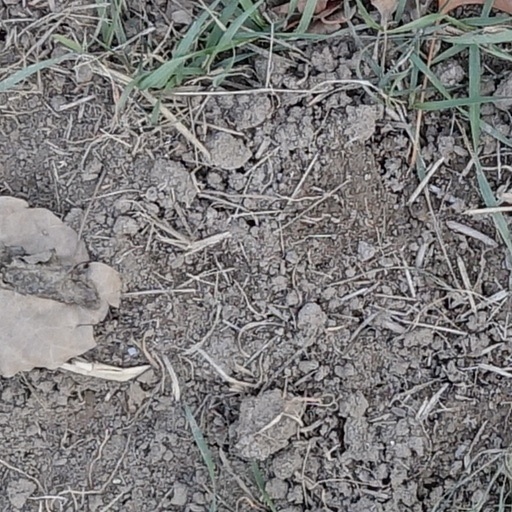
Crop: wheat